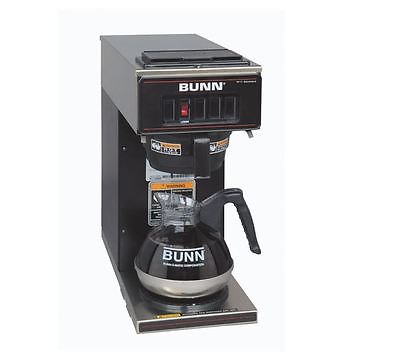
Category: coffee maker